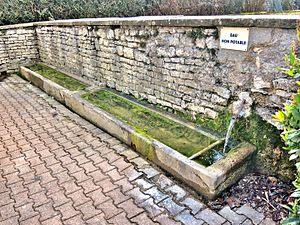
Fontaine-abreuvoir
Nommay est une commune française située dans le département du Doubs en région Bourgogne-Franche-Comté. Les habitants de la commune sont les Foyens et Foyennes.